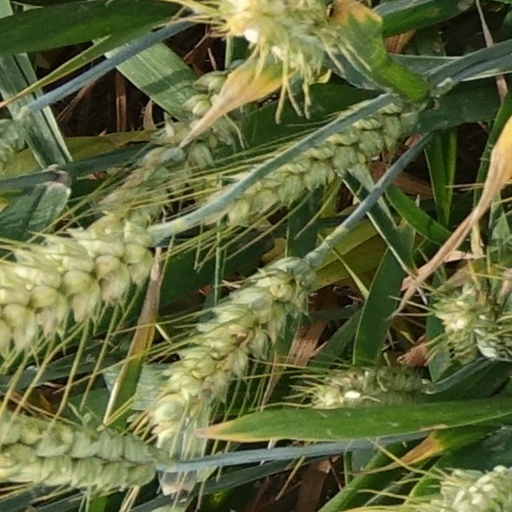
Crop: wheat